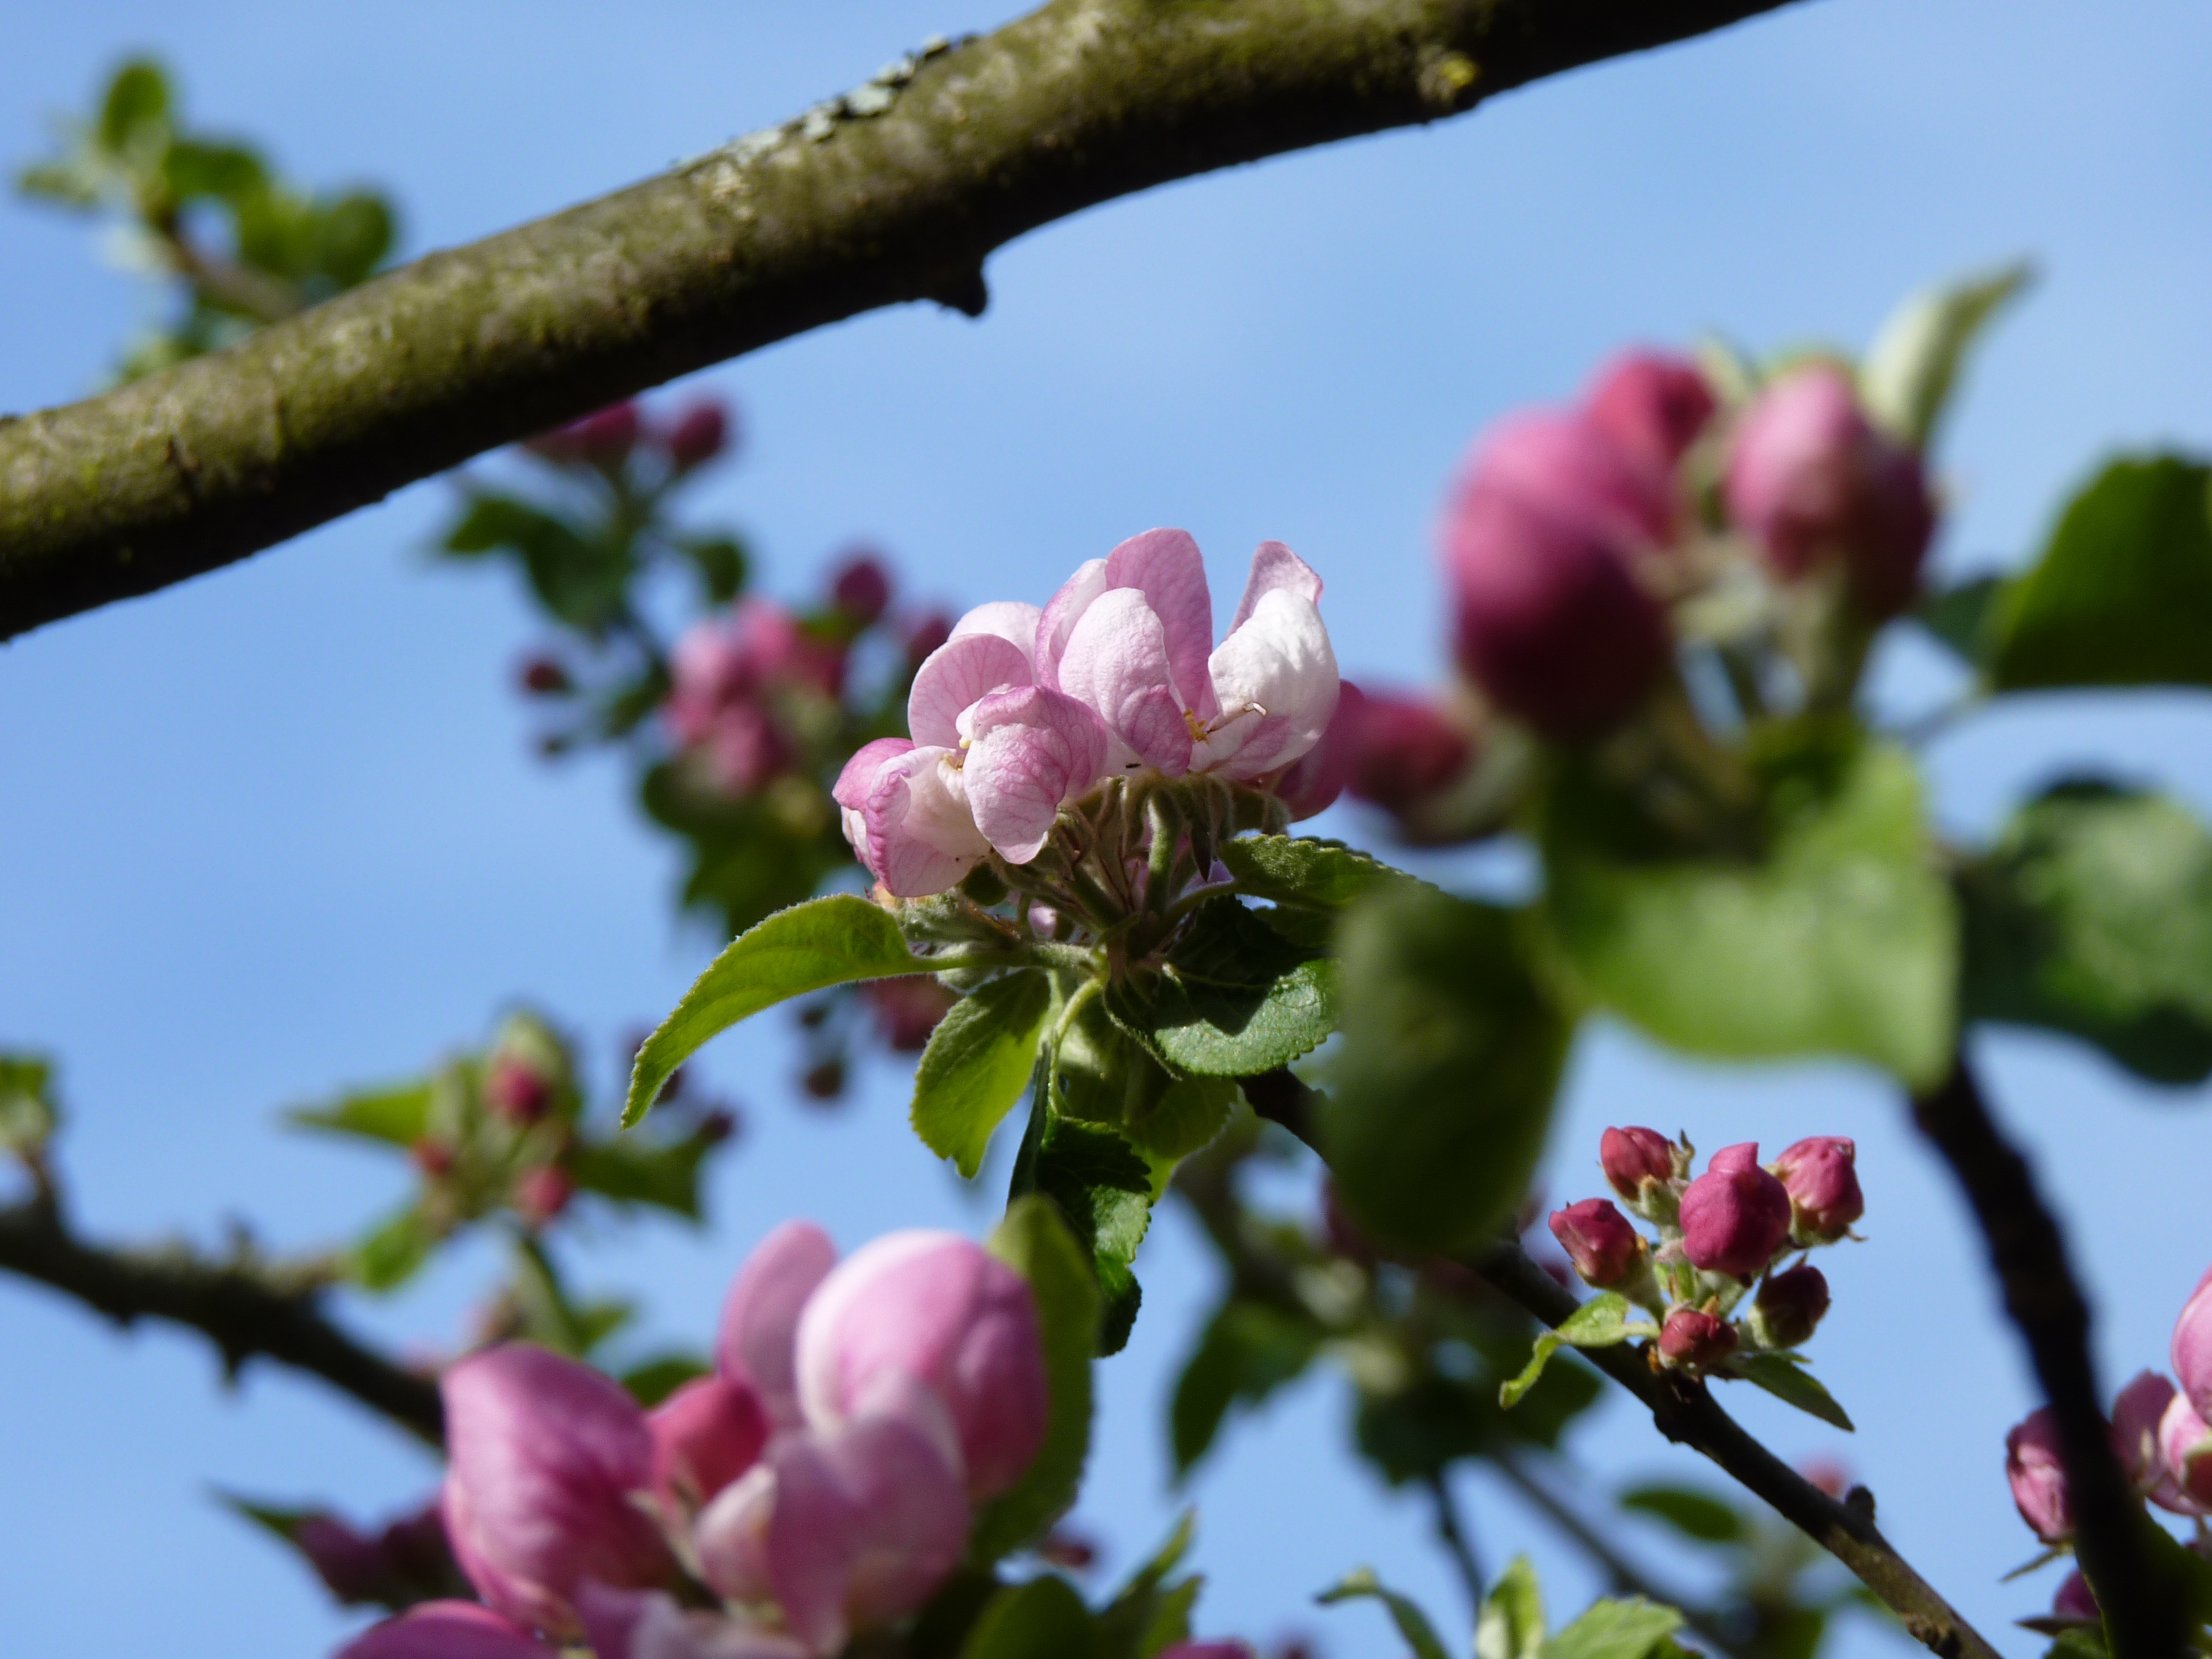
apple, tree, nature, branch, blossom, plant, fruit, flower, bloom, spring, produce, botany, garden, pink, close, flora, leaves, shrub, bud, apple tree, apple blossom, kernobstgewaechs, flowering plant, apple tree blossom, woody plant, land plant